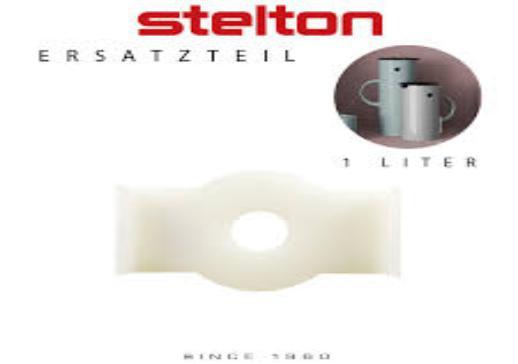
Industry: Necessities